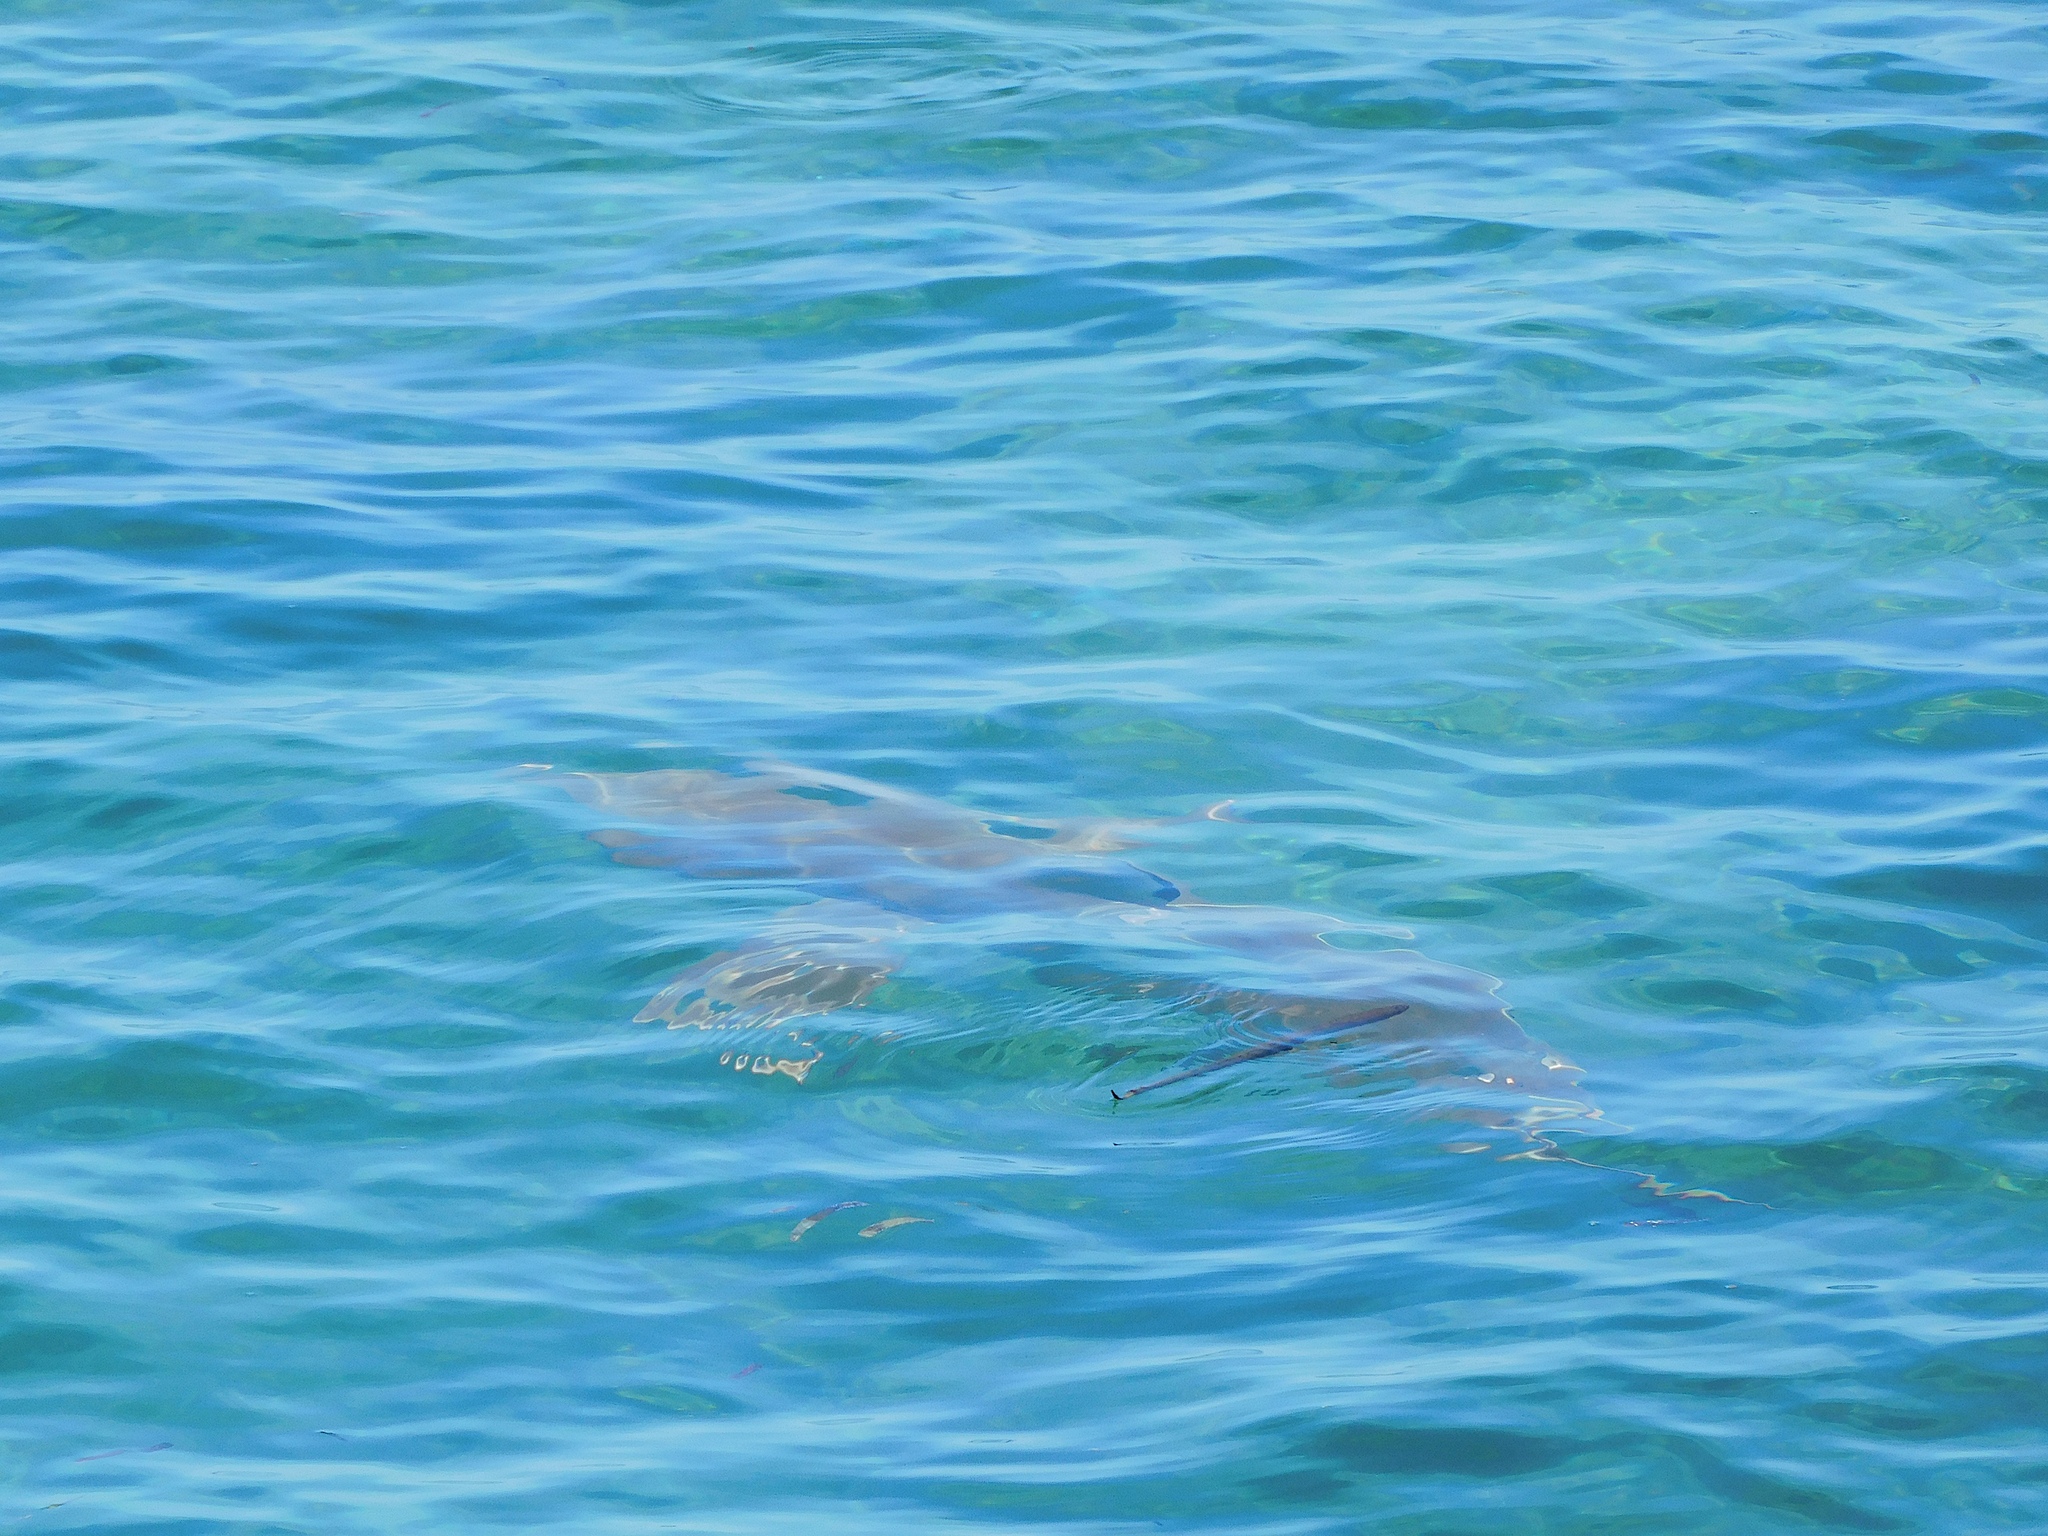
Carcharhinus melanopterus (Blacktip Reef Shark)